Jacob Whitman Bailey

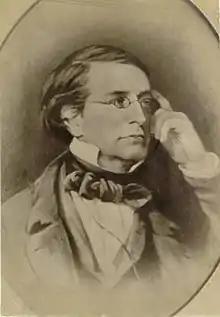

Jacob Whitman Bailey (1811–1857) was an American naturalist, known as the pioneer in microscopic research in America.